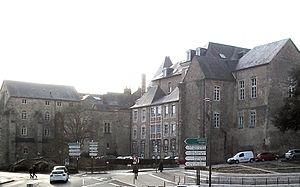
Palais des comtes du Maine et collégiale St Pierre la cour
Le palais des comtes du Maine encore nommé palais royal Plantagenêt est situé au Mans au cœur de la cité Plantagenêt dans le département de la Sarthe en France. C'est aujourd'hui l'hôtel de ville du Mans.
Le comté du Maine constitue un gouvernement distinct du comté de Laval à partir du XVᵉ siècle et du Perche. En 1790, il a donné naissance en partie au département de la Sarthe. Sa capitale était la ville du Mans. Le Maine fut par la suite un duché.